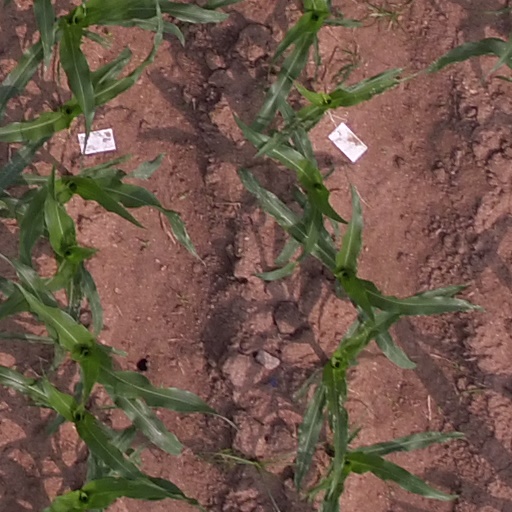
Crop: maize; corn